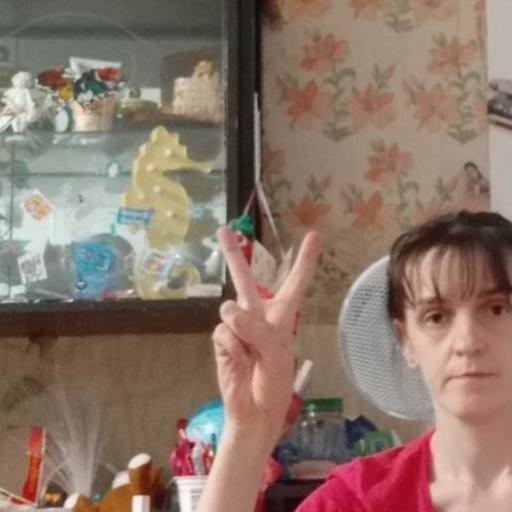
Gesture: peace